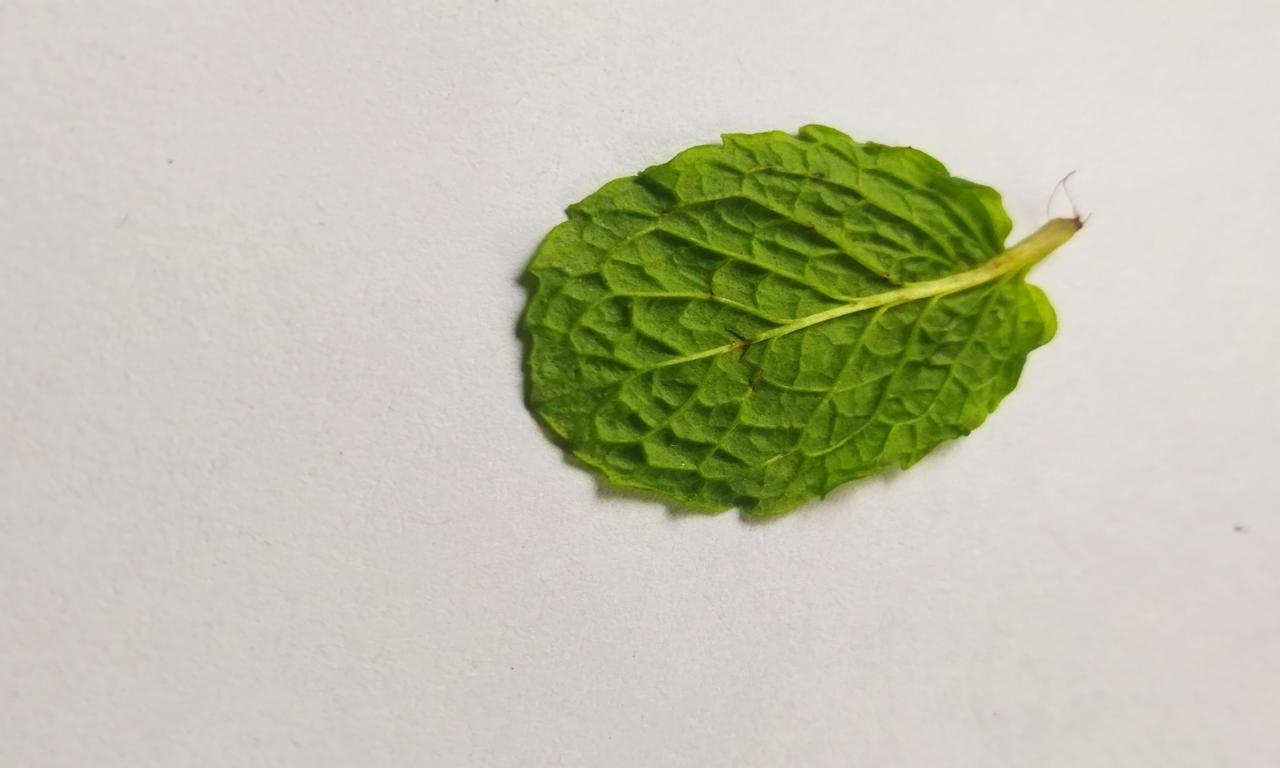
Label: Fresh